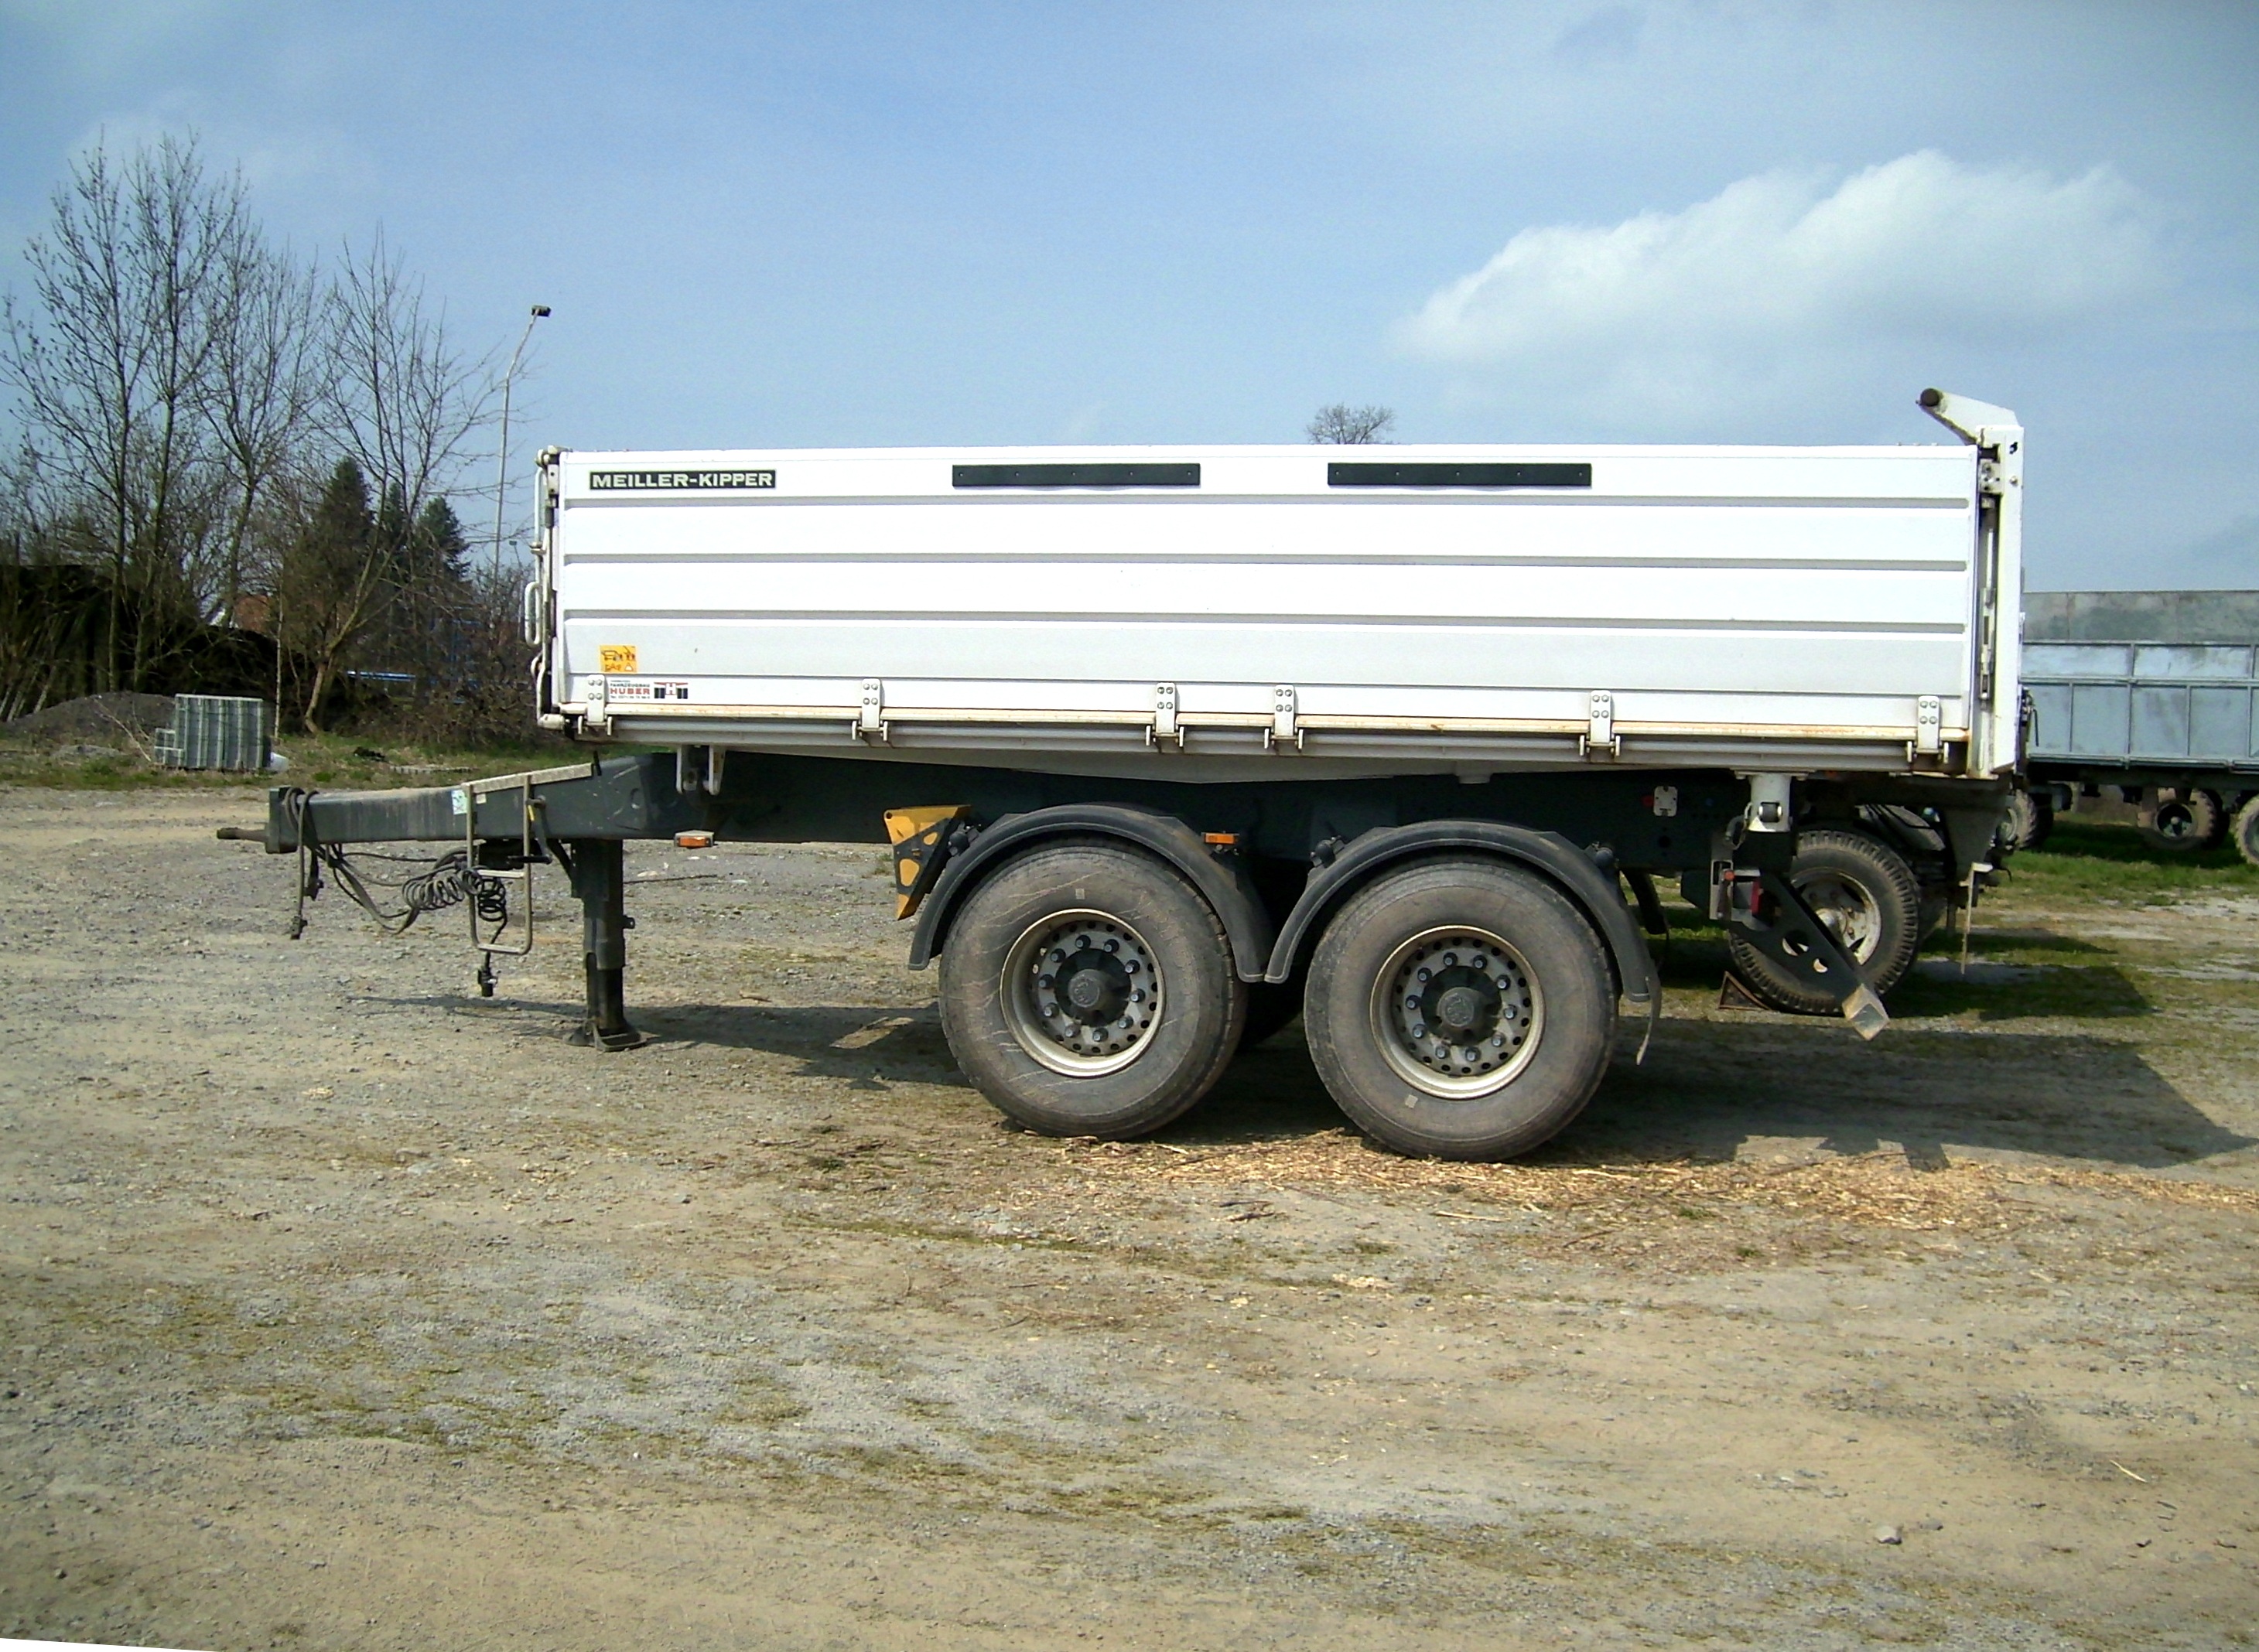
transport, vehicle, agriculture, bumper, trailer, trailers, commercial vehicle, land vehicle, automotive exterior, light commercial vehicle, trailer truck